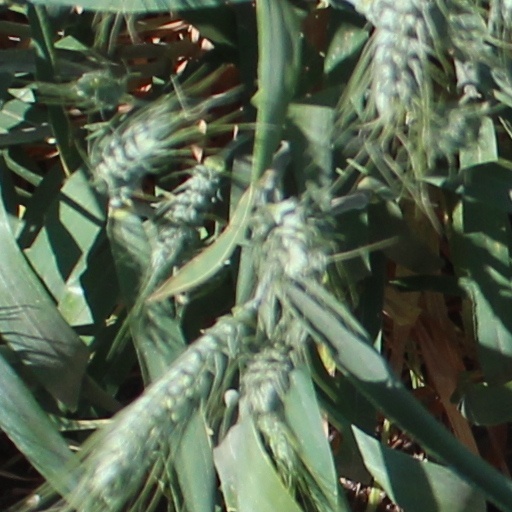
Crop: wheat